Clive Barker

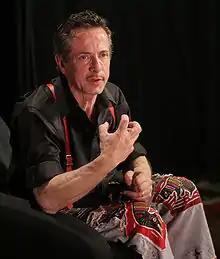
Barker in 2007

Clive Barker (born 5 October 1952) is an English writer, filmmaker, and visual artist. He came to prominence in the 1980s with a series of short stories collectively named the "Books of Blood", which established him as a leading horror author. His work has been adapted into films, notably the "Hellraiser" series (the first installment of which he also wrote and directed) and the "Candyman" series.